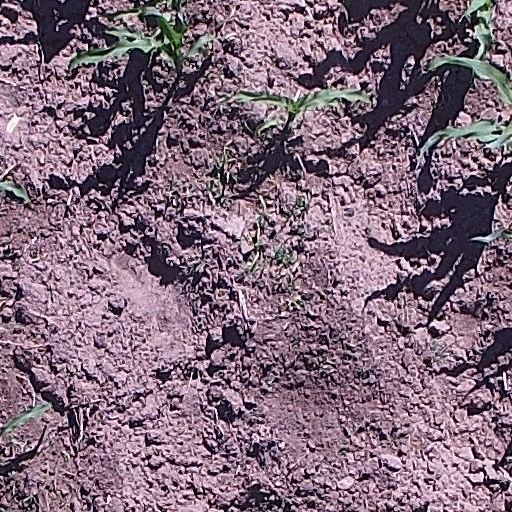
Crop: maize; corn